Ramona (1928 film)

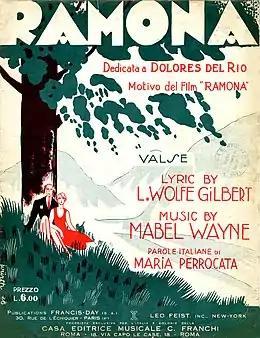
"Ramona" (1928), by L. Wolfe Gilbert and Mabel Wayne, was the first theme song ever written for the movies.

Parts of the film were shot in Zion National Park, Springdale, and Cedar Breaks National Monument, all in Utah.